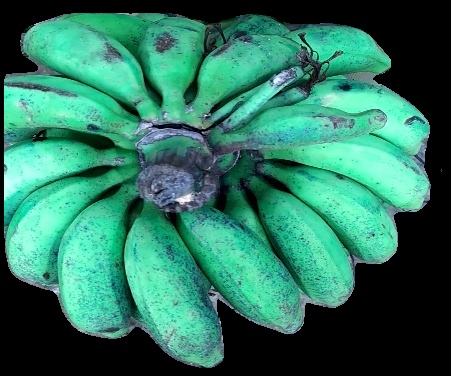
Variety: rasbale
Grade: grade3